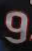
Number: 9